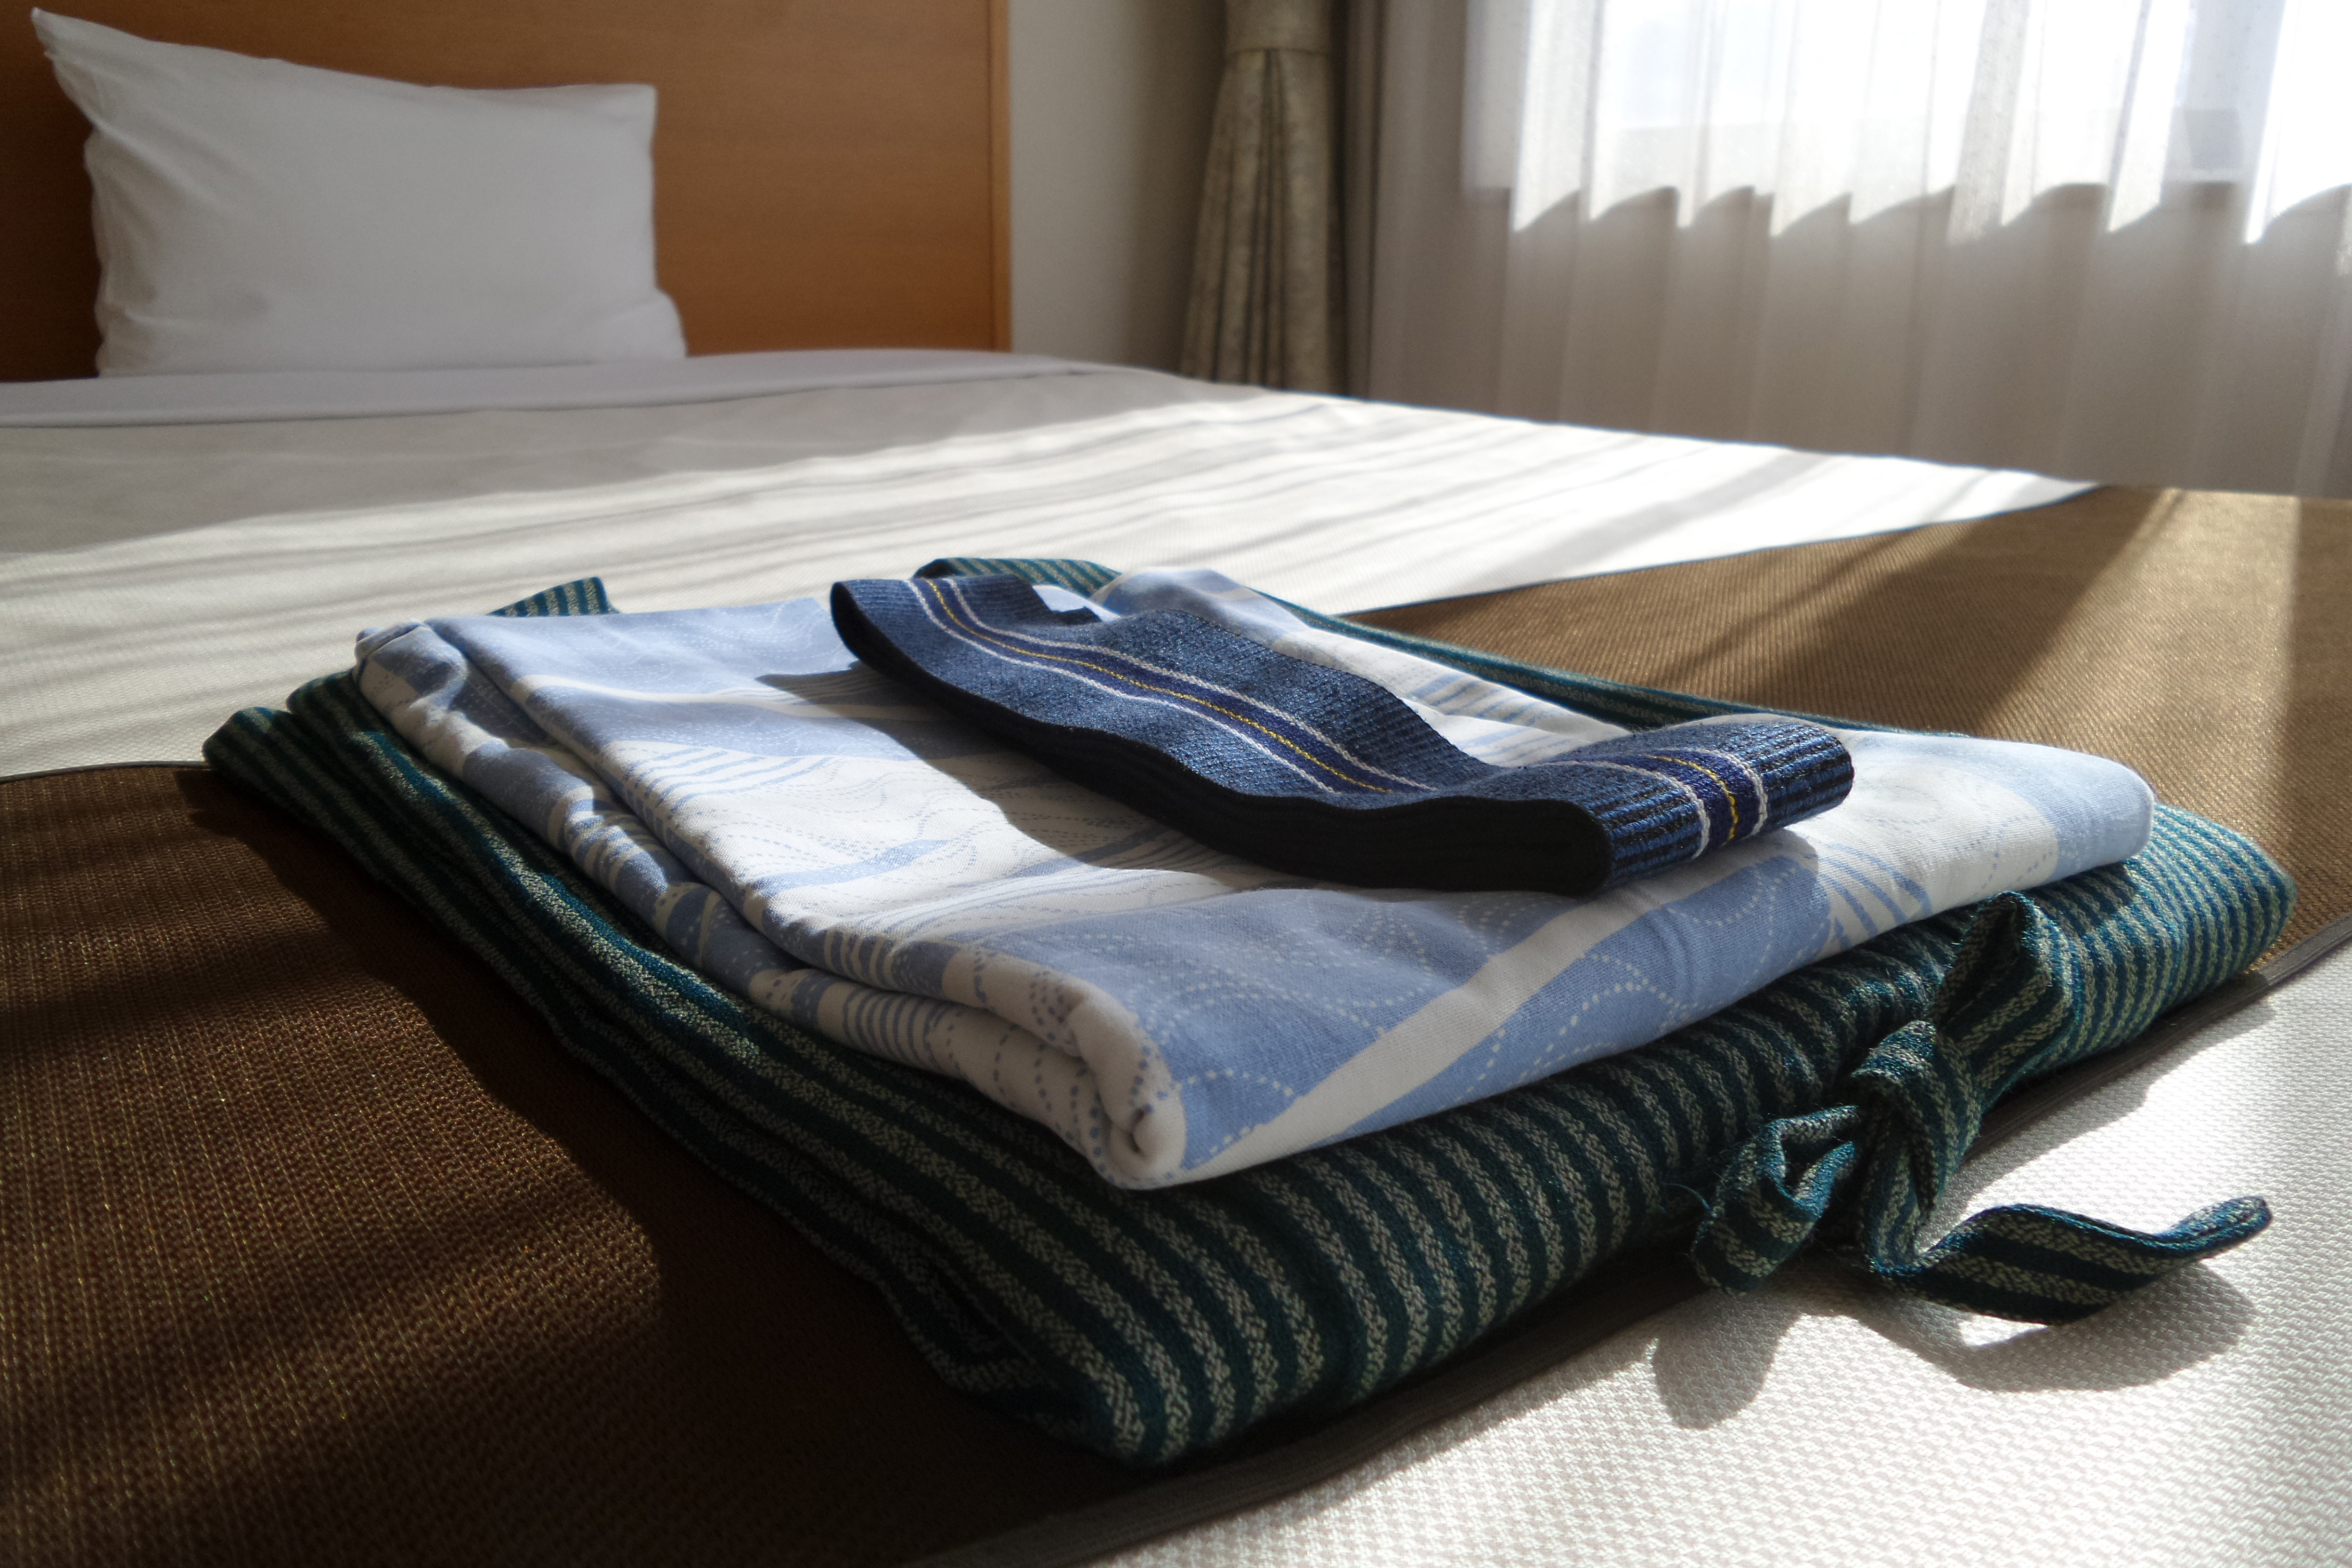
furniture, bedding, bed, bed sheet, room, bedroom, textile, blanket, linens, comfort, table, interior design, duvet cover, pillow, quilt, mattress